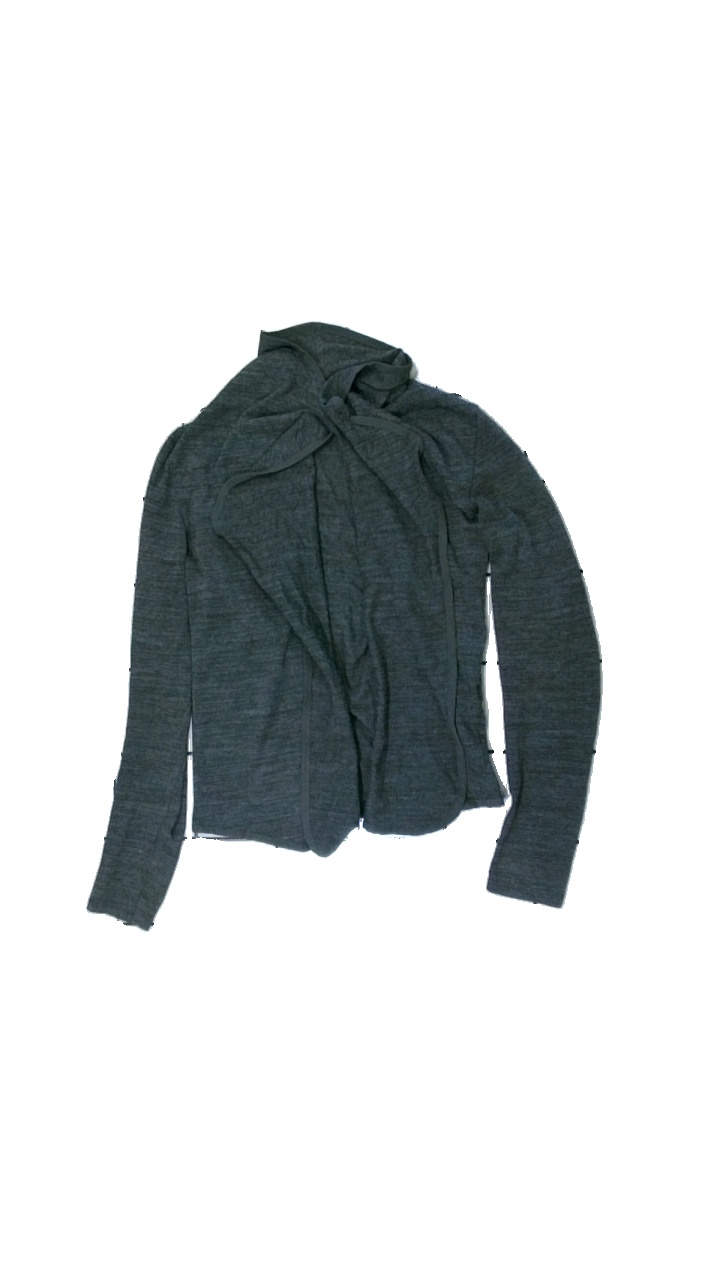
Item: Cardigan (Ladies)
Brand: Zara
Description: grå kofta, nopprig
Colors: Grey
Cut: Regular
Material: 100% acrylic
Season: All
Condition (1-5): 3
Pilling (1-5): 3
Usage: Export
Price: <50